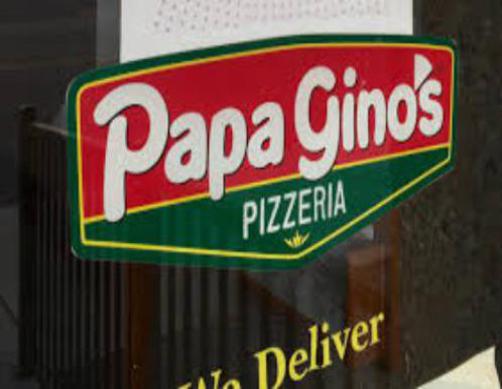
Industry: Food